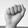
ASL letter: A